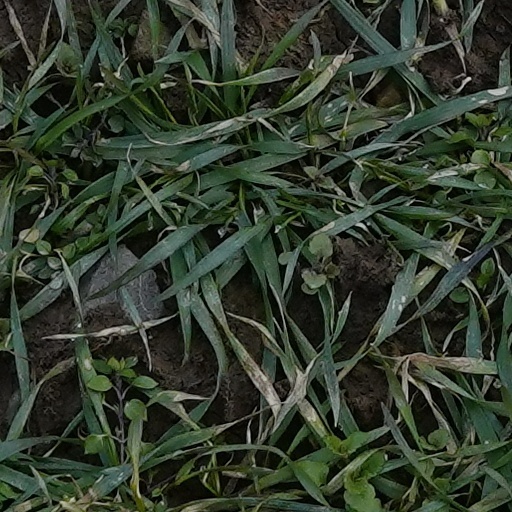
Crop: wheat